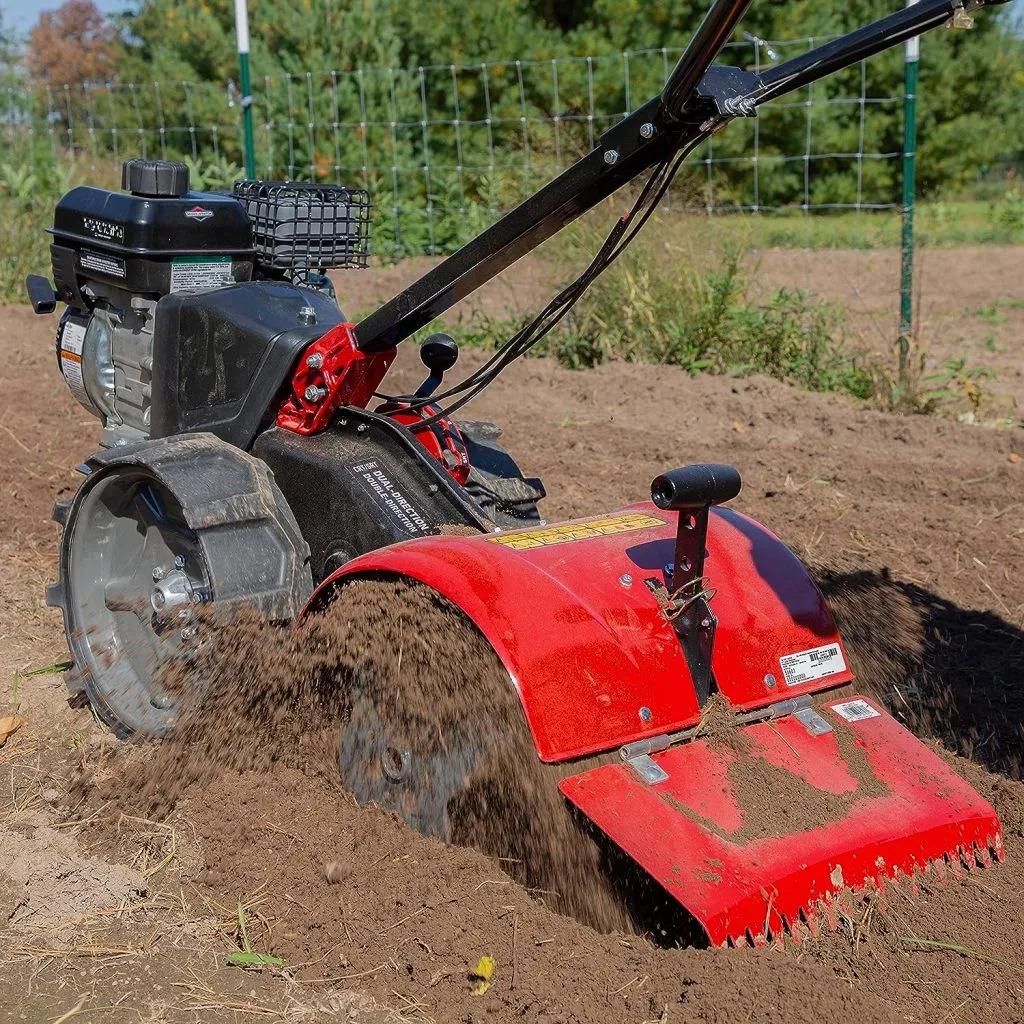
Kifaa cha kulimia na kusafishia shamba aina ya trekta chenye rangi nyekundu pamoja na nyeusi kikiwa katika shamba moja lililozungushiwa senyenge, huku likiendelea na kazi ya kusafisha eneo  kwa ajili ya kilimo.